Avocado

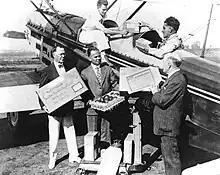
First international air shipment of avocados from Los Angeles to Toronto for the Canadian National Exhibition, 1927

The earliest known written account of the avocado in Europe is that of Martín Fernández de Enciso (1528) in 1519 in his book, "Suma De Geographia Que Trata De Todas Las Partidas Y Provincias Del Mundo", while describing the native settlement of Yaharo (present-day Dibulla, Colombia). The first detailed account that unequivocally describes the avocado was given by Gonzalo Fernández de Oviedo y Valdés in his work "Sumario de la natural historia de las Indias" in 1526, while holding administrative Spanish colonial duties in Santo Domingo and visiting Castilla de Oro. The first written record in English of the use of the word 'avocado' was by Hans Sloane, who coined the term, in a 1696 index of Jamaican plants.